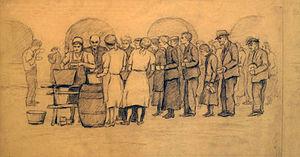
Malva Schalek, née Malvina Schalková, née le 18 février 1882 à Prague alors en Tchécoslovaquie et morte le 24 mars 1945 à Auschwitz, est une artiste peintre tchèque d'origine juive.